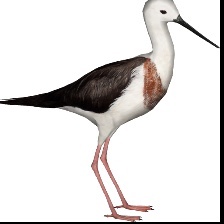
Species: BANDED STILT
Scientific name: CLADORHYNCHUS LEUCOCEPHALUS